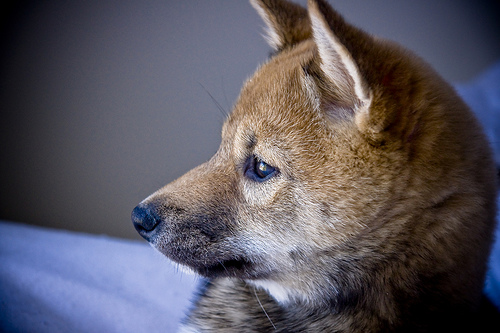
Animal: dog
Breed: shiba inu